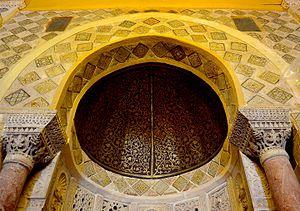
Grande Mosquée (Sidi Okba), détails du mihrab This is a photo of the protected monument identified by the ID 41-33 in Tunisia.
La Grande Mosquée de Kairouan, également appelée mosquée Oqba Ibn Nafi en souvenir de son fondateur Oqba Ibn Nafi, est l'une des principales mosquées de Tunisie située à Kairouan. Historiquement première métropole musulmane du Maghreb, Kairouan, dont l'apogée sur les plans politique et intellectuel se situe au IXᵉ siècle, est réputée comme étant le centre spirituel et religieux de la Tunisie ; elle est aussi parfois considérée comme la quatrième ville sainte de l'islam sunnite.